Marie de Régnier

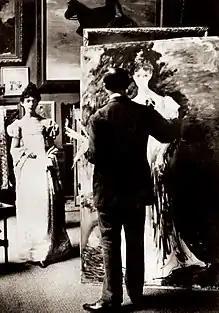
Marie de Régnier posing for her portrait in the workshop of Jacques-Émile Blanche, 1893. Photograph by Giuseppe Primoli.

De Heredia's work was acclaimed throughout her career and she was a popular writer with the public as well as critics. When French newspaper "L'Intransigeant" asked readers in 1910 to name the top three female writers deserving of a place in the Académie française, "Gérard d'Houville" was placed in top position, above Anna de Noailles and Colette. In 1918 she was the recipient of the Académie française's inaugural "Grand Prix de Littérature", awarded for her fiction, and in 1958 she was also given the Académie's "Grand Prix de Poésie" for her poetic oeuvre – to this day the only woman to have received both awards.